André Messager

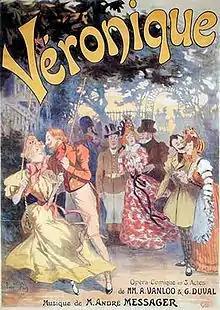
1898 Paris theatre poster

Complete recordings exist of several of Messager's stage works. There are three complete sets of "Véronique" – a 1953 mono recording for the Société française du son conducted by Pierre Dervaux, a 1969 stereo EMI recording conducted by Jean-Claude Hartemann, and a 1998 recording sung in English, conducted by J. Lynn Thompson. Other complete sets include "L'Amour masqué" (1970; conductor, Raymond Legrand), "La Basoche" (1960; Tony Aubin), "Coups de roulis" (1963; Marcel Cariven), "Fortunio" (1987; John Eliot Gardiner), "Isoline" (1947; Louis Beydts), "Monsieur Beaucaire" (1958; Jules Gressier), "Passionnément" (1964; Jean-Paul Kreder; and 2021; Armando Noguera); and "Les p'tites Michu" (2019; Pierre Dumoussaud).